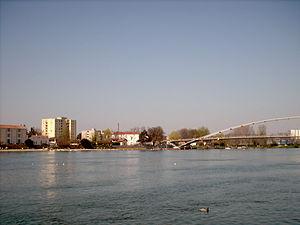
La Ville de Huningue et la Passerelle des Trois Pays avec le Rhin.